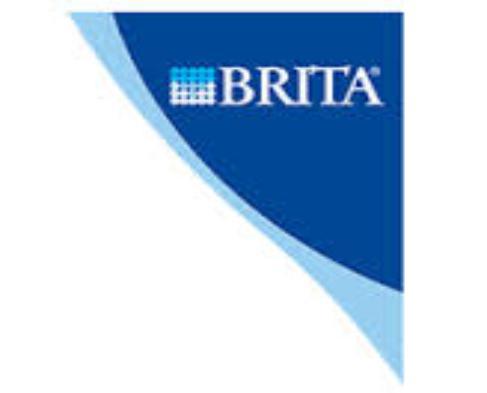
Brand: brita
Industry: Necessities